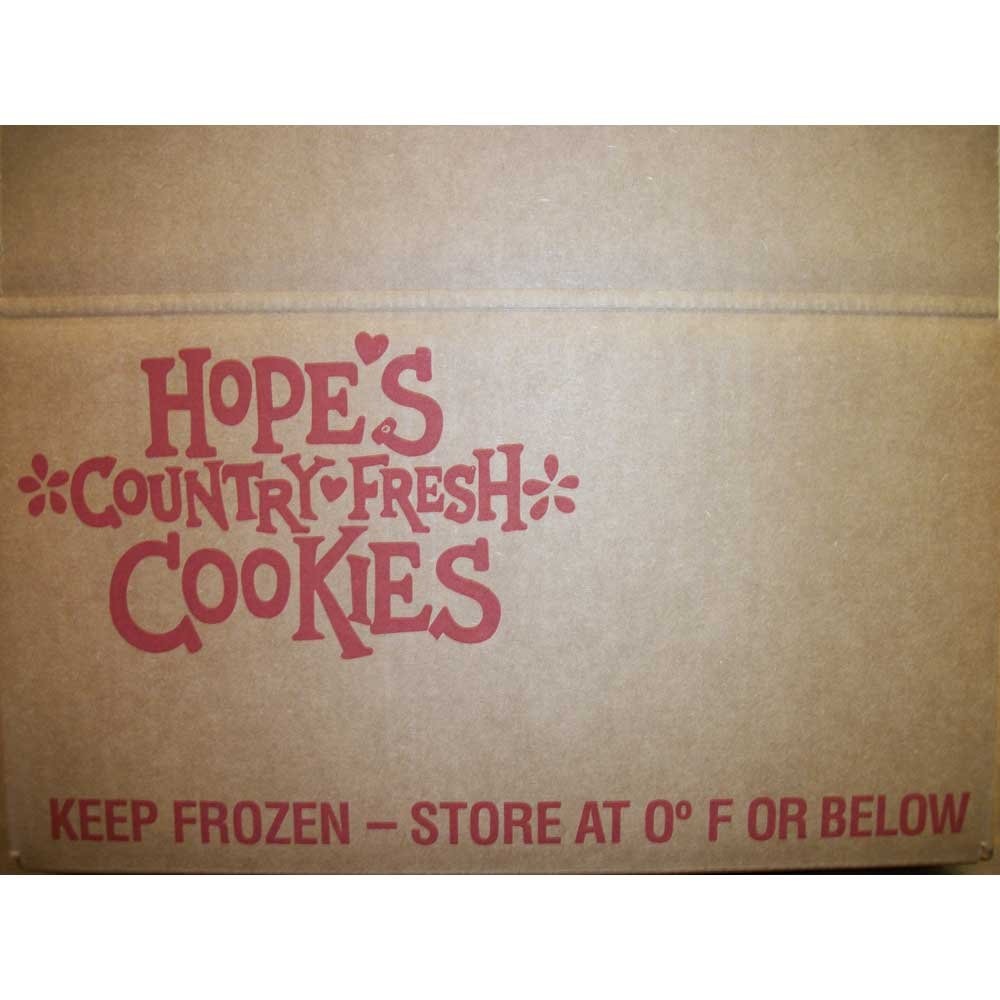
Item Name: Hopes Cookies Gourmet Harvest Cookie Dough, 1.5 Ounce -- 213 per case.
Bullet Point: Ships frozen, CANNOT be cancelled after being processed.
Product Description: Hopes Cookies Gourmet Harvest Cookie Dough, 1.5 Ounce -- 213 per case. Kosher
Value: 213.0
Unit: Count

Price: 173.22